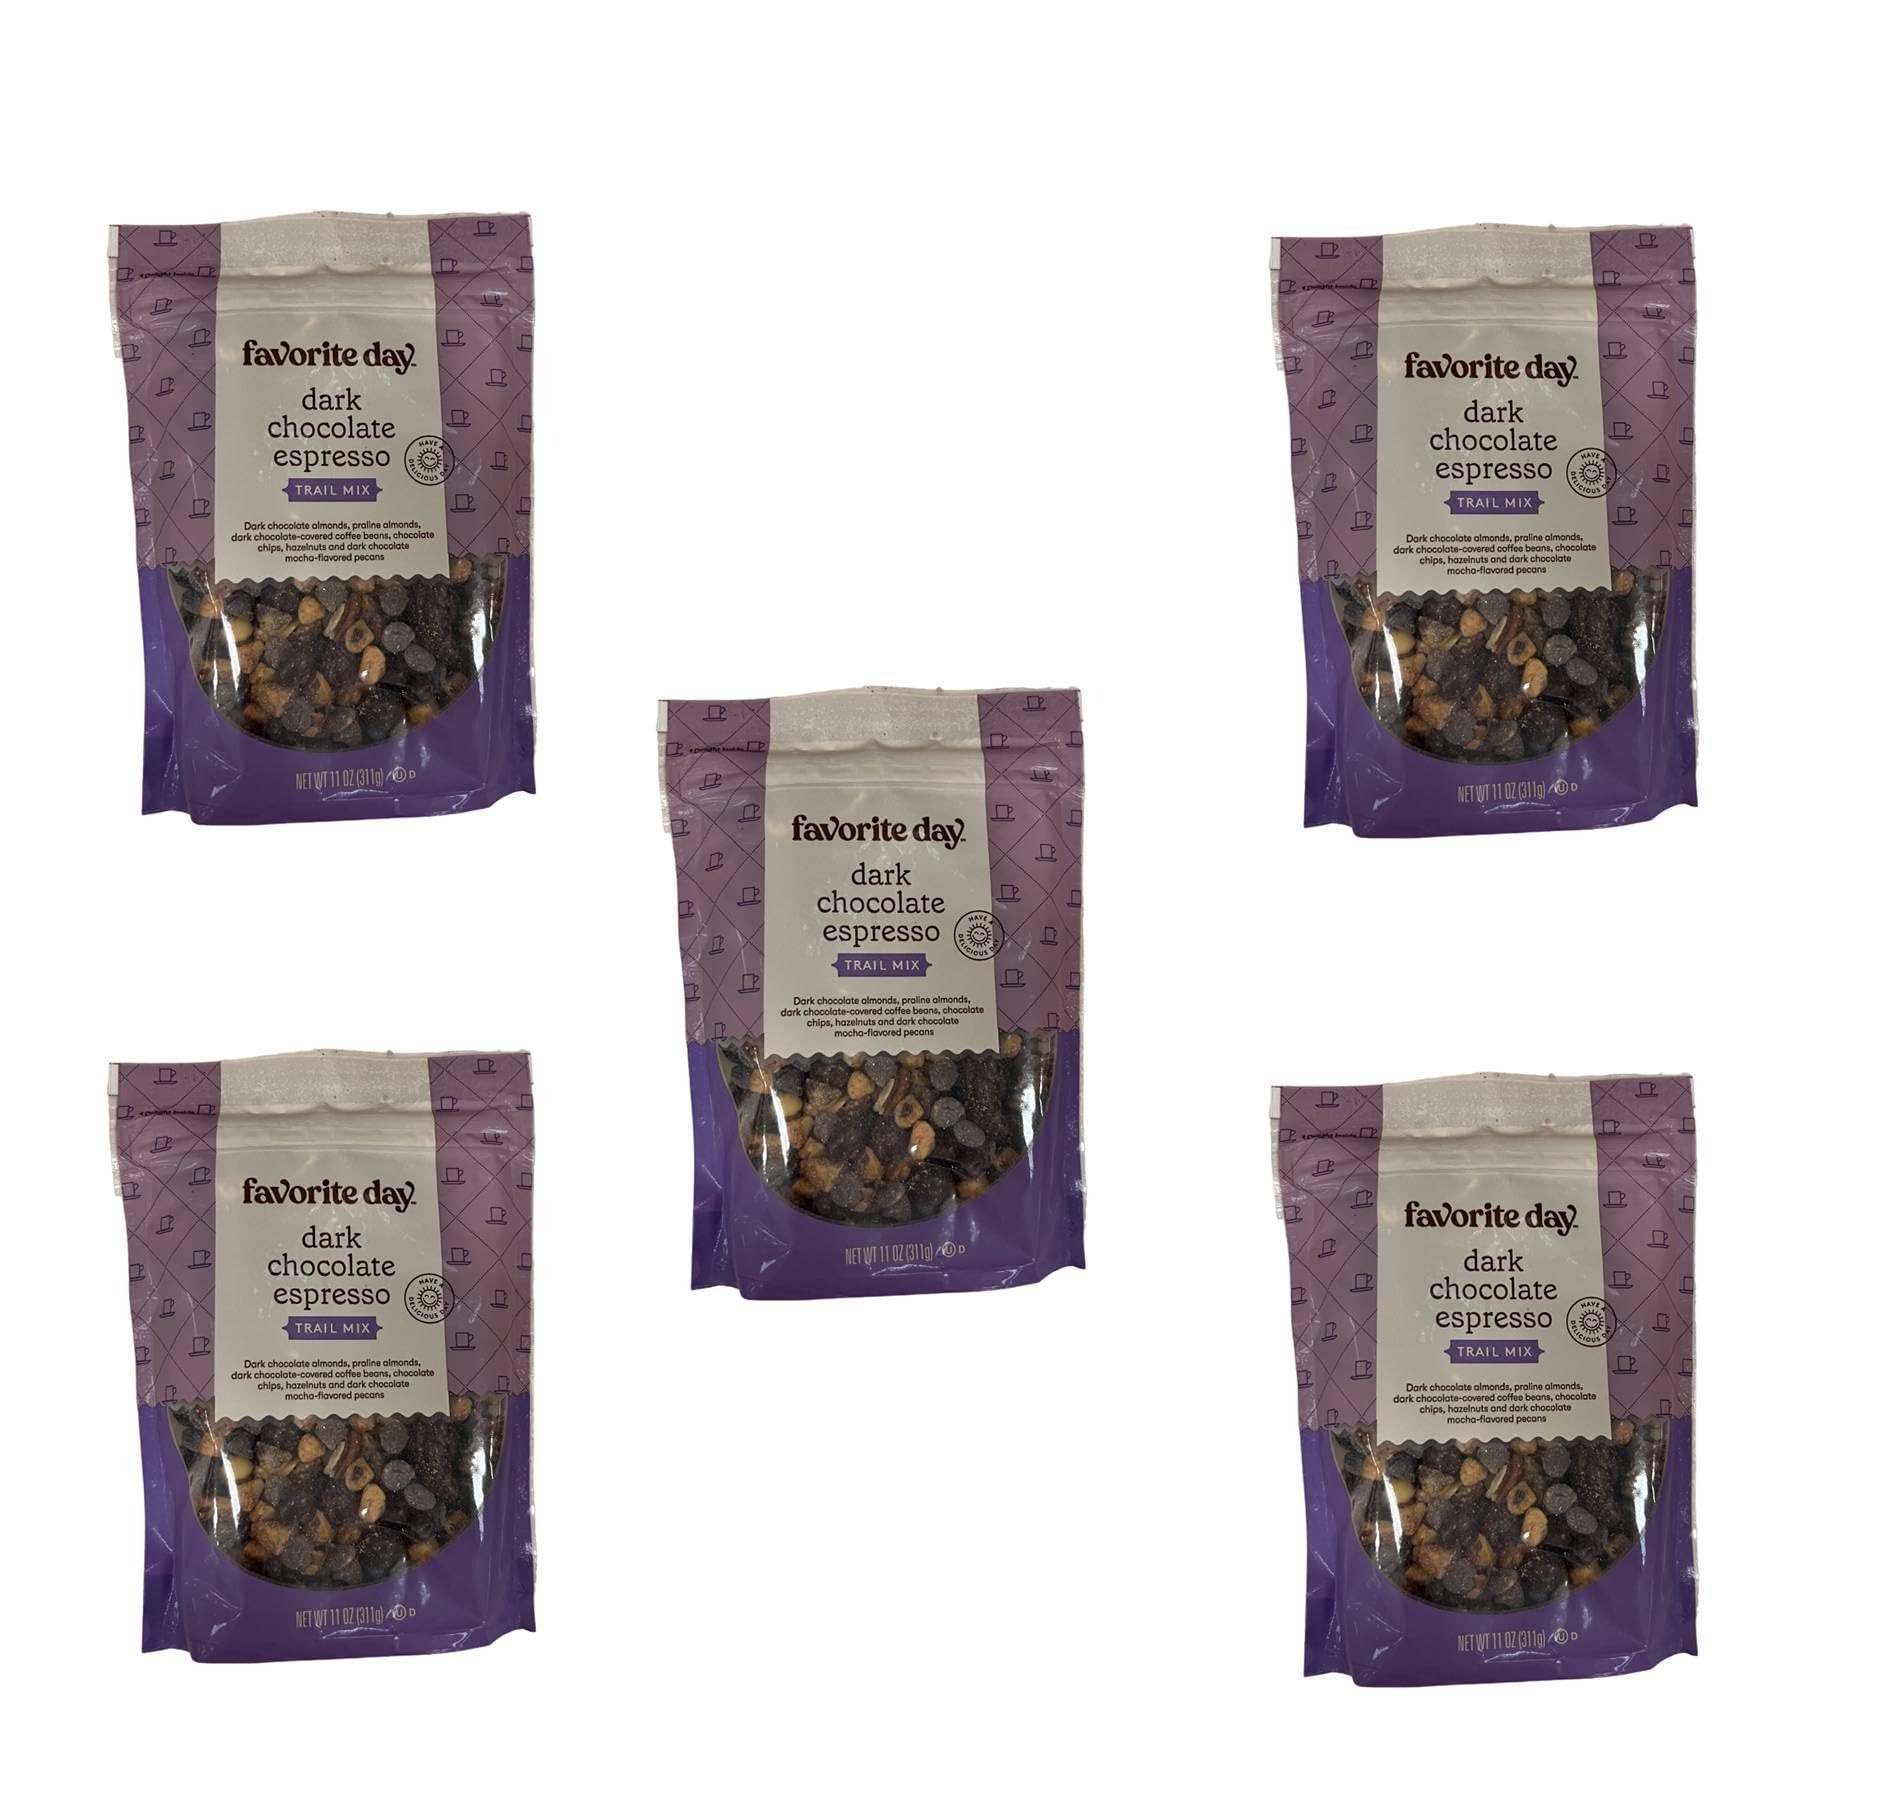
Item Name: Dark Chocolate Espresso Trail Mix - 11oz - Favorite Day- Kosher
Value: 11.0
Unit: Ounce

Price: 5.99